Templestowe

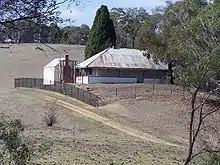
Pontville Homestead

Pontville is historically and aesthetically significant amongst the early towns, as its landscape contributes to the greater understanding of 1840s agricultural and garden history, as well as for containing numerous relics of aboriginal life. The survival of its formal garden terracing and the presence Hawthorn hedgerows, used for fencing, is unusual (with an historical account from Tasmania noting the huge difficulties and costs resulting in the rarity of such plantings in the early 1800s).